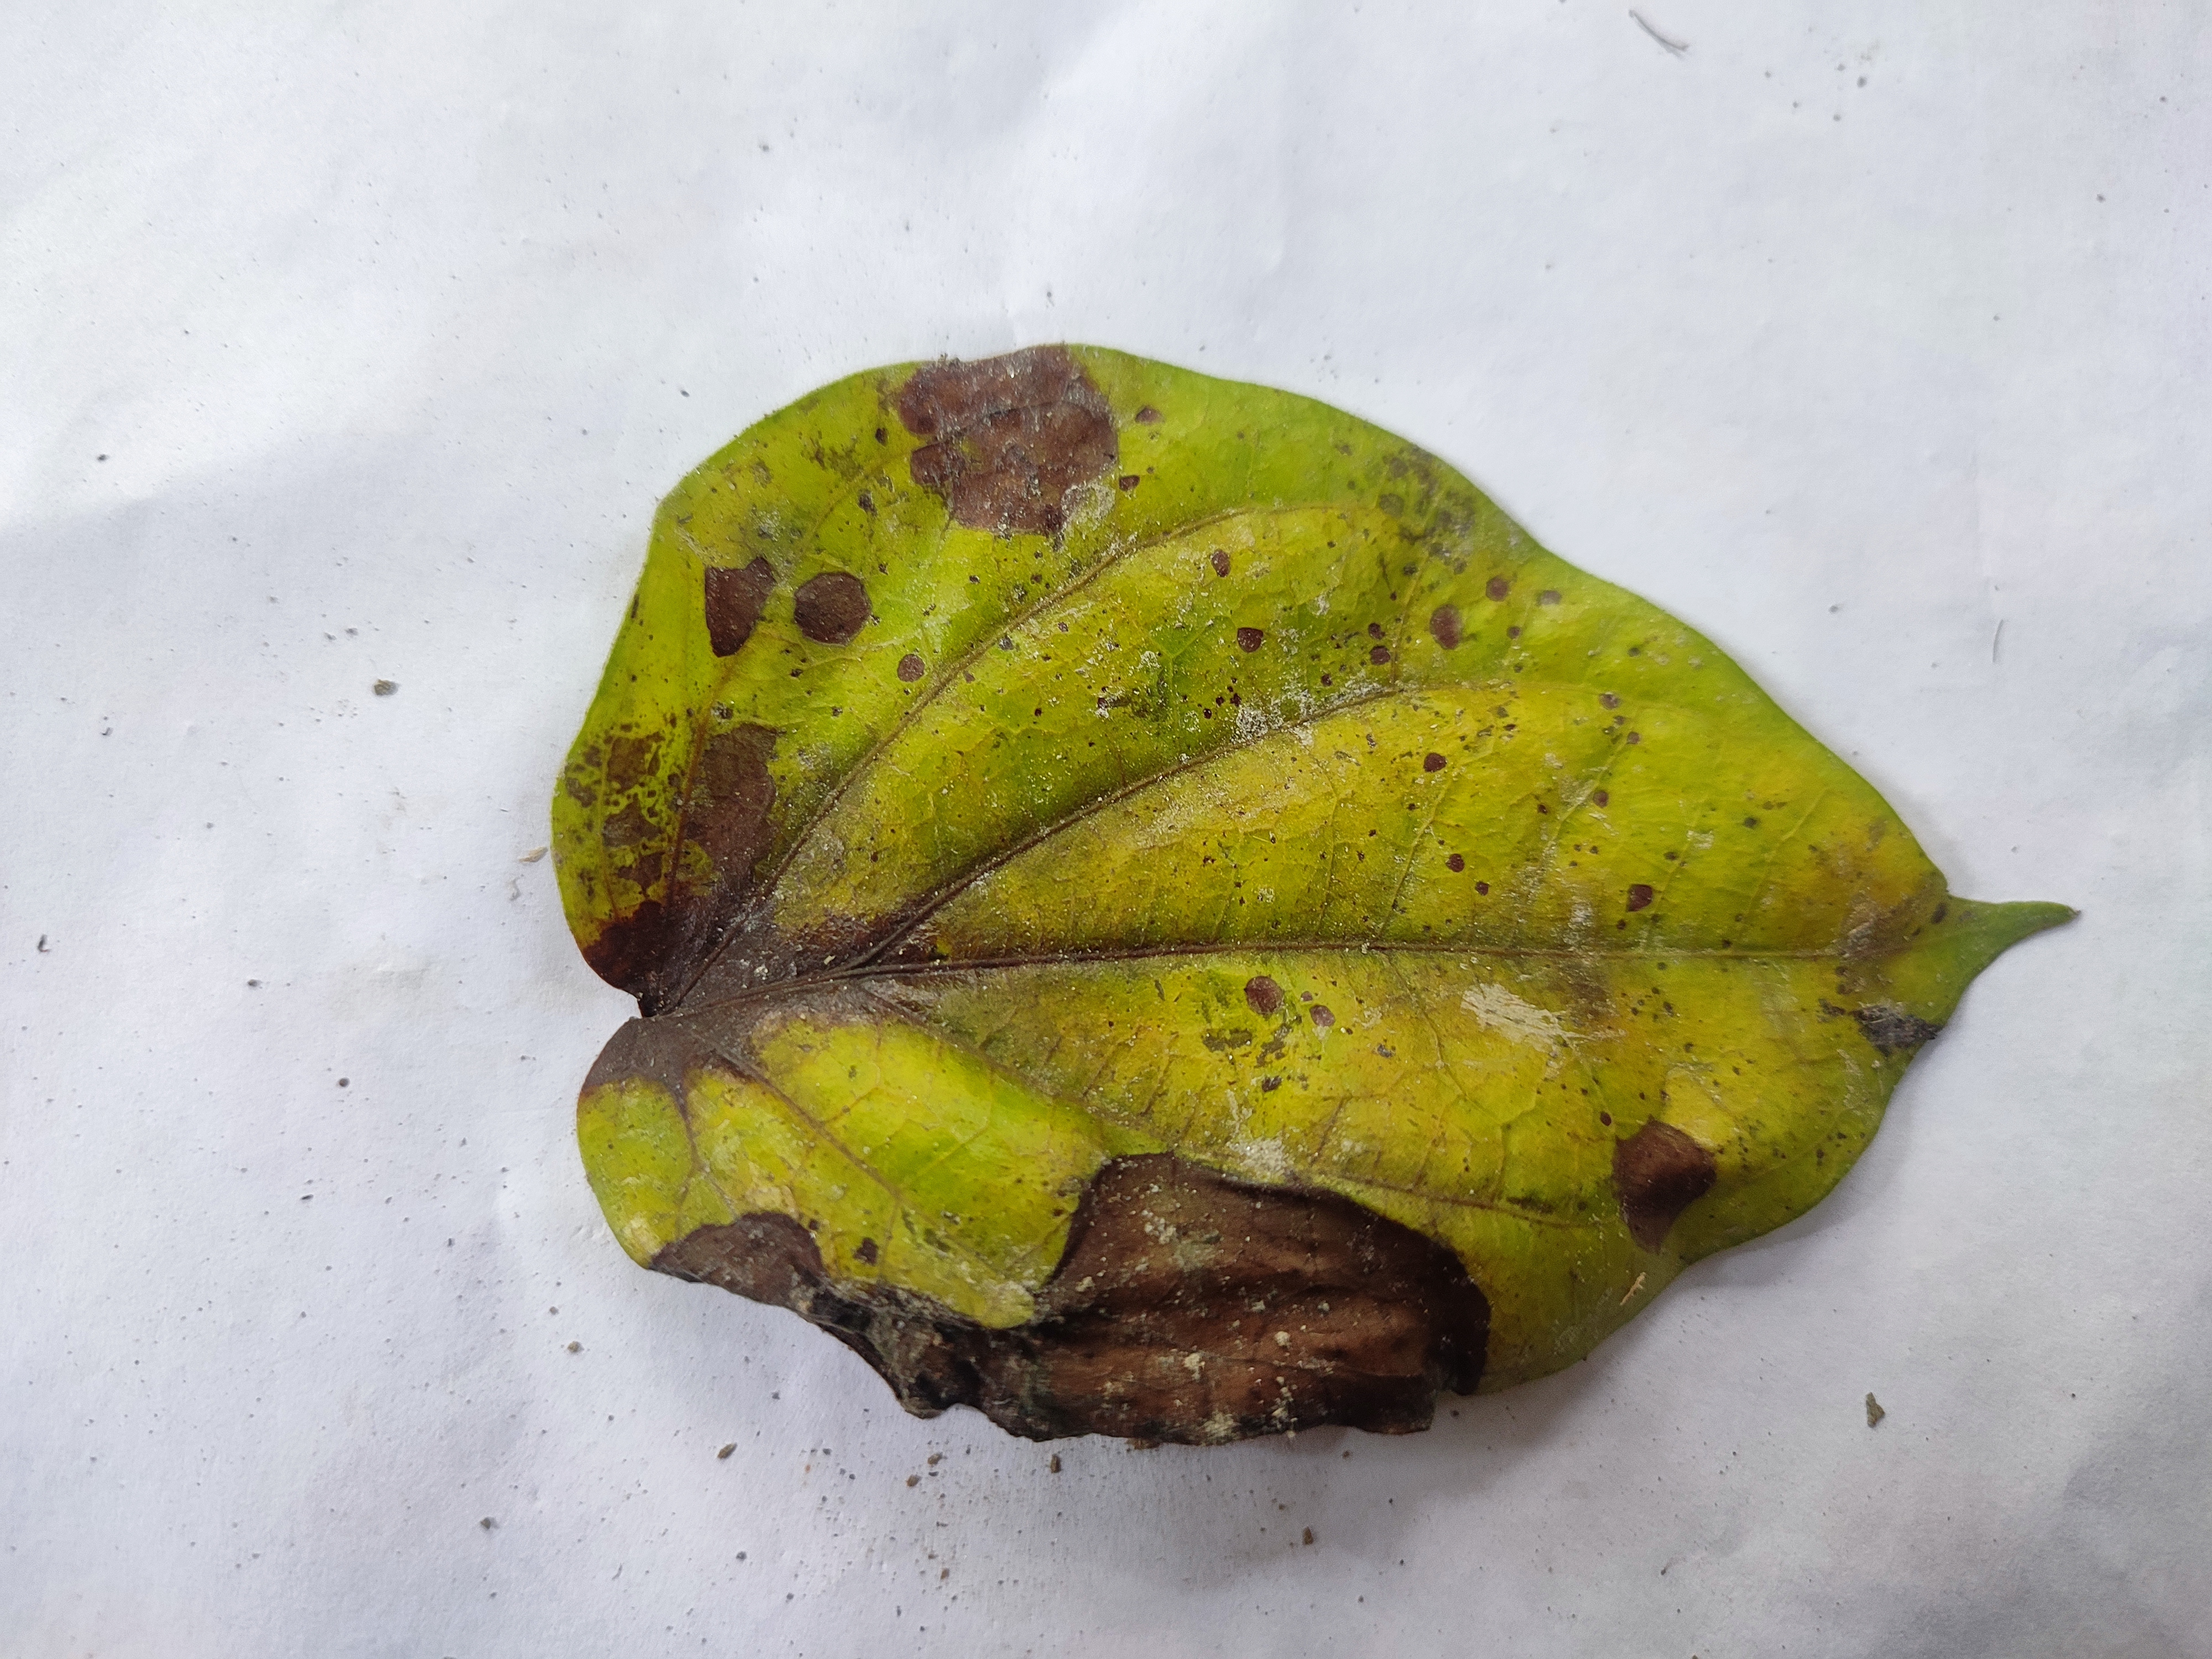
Label: Dried_Leaf